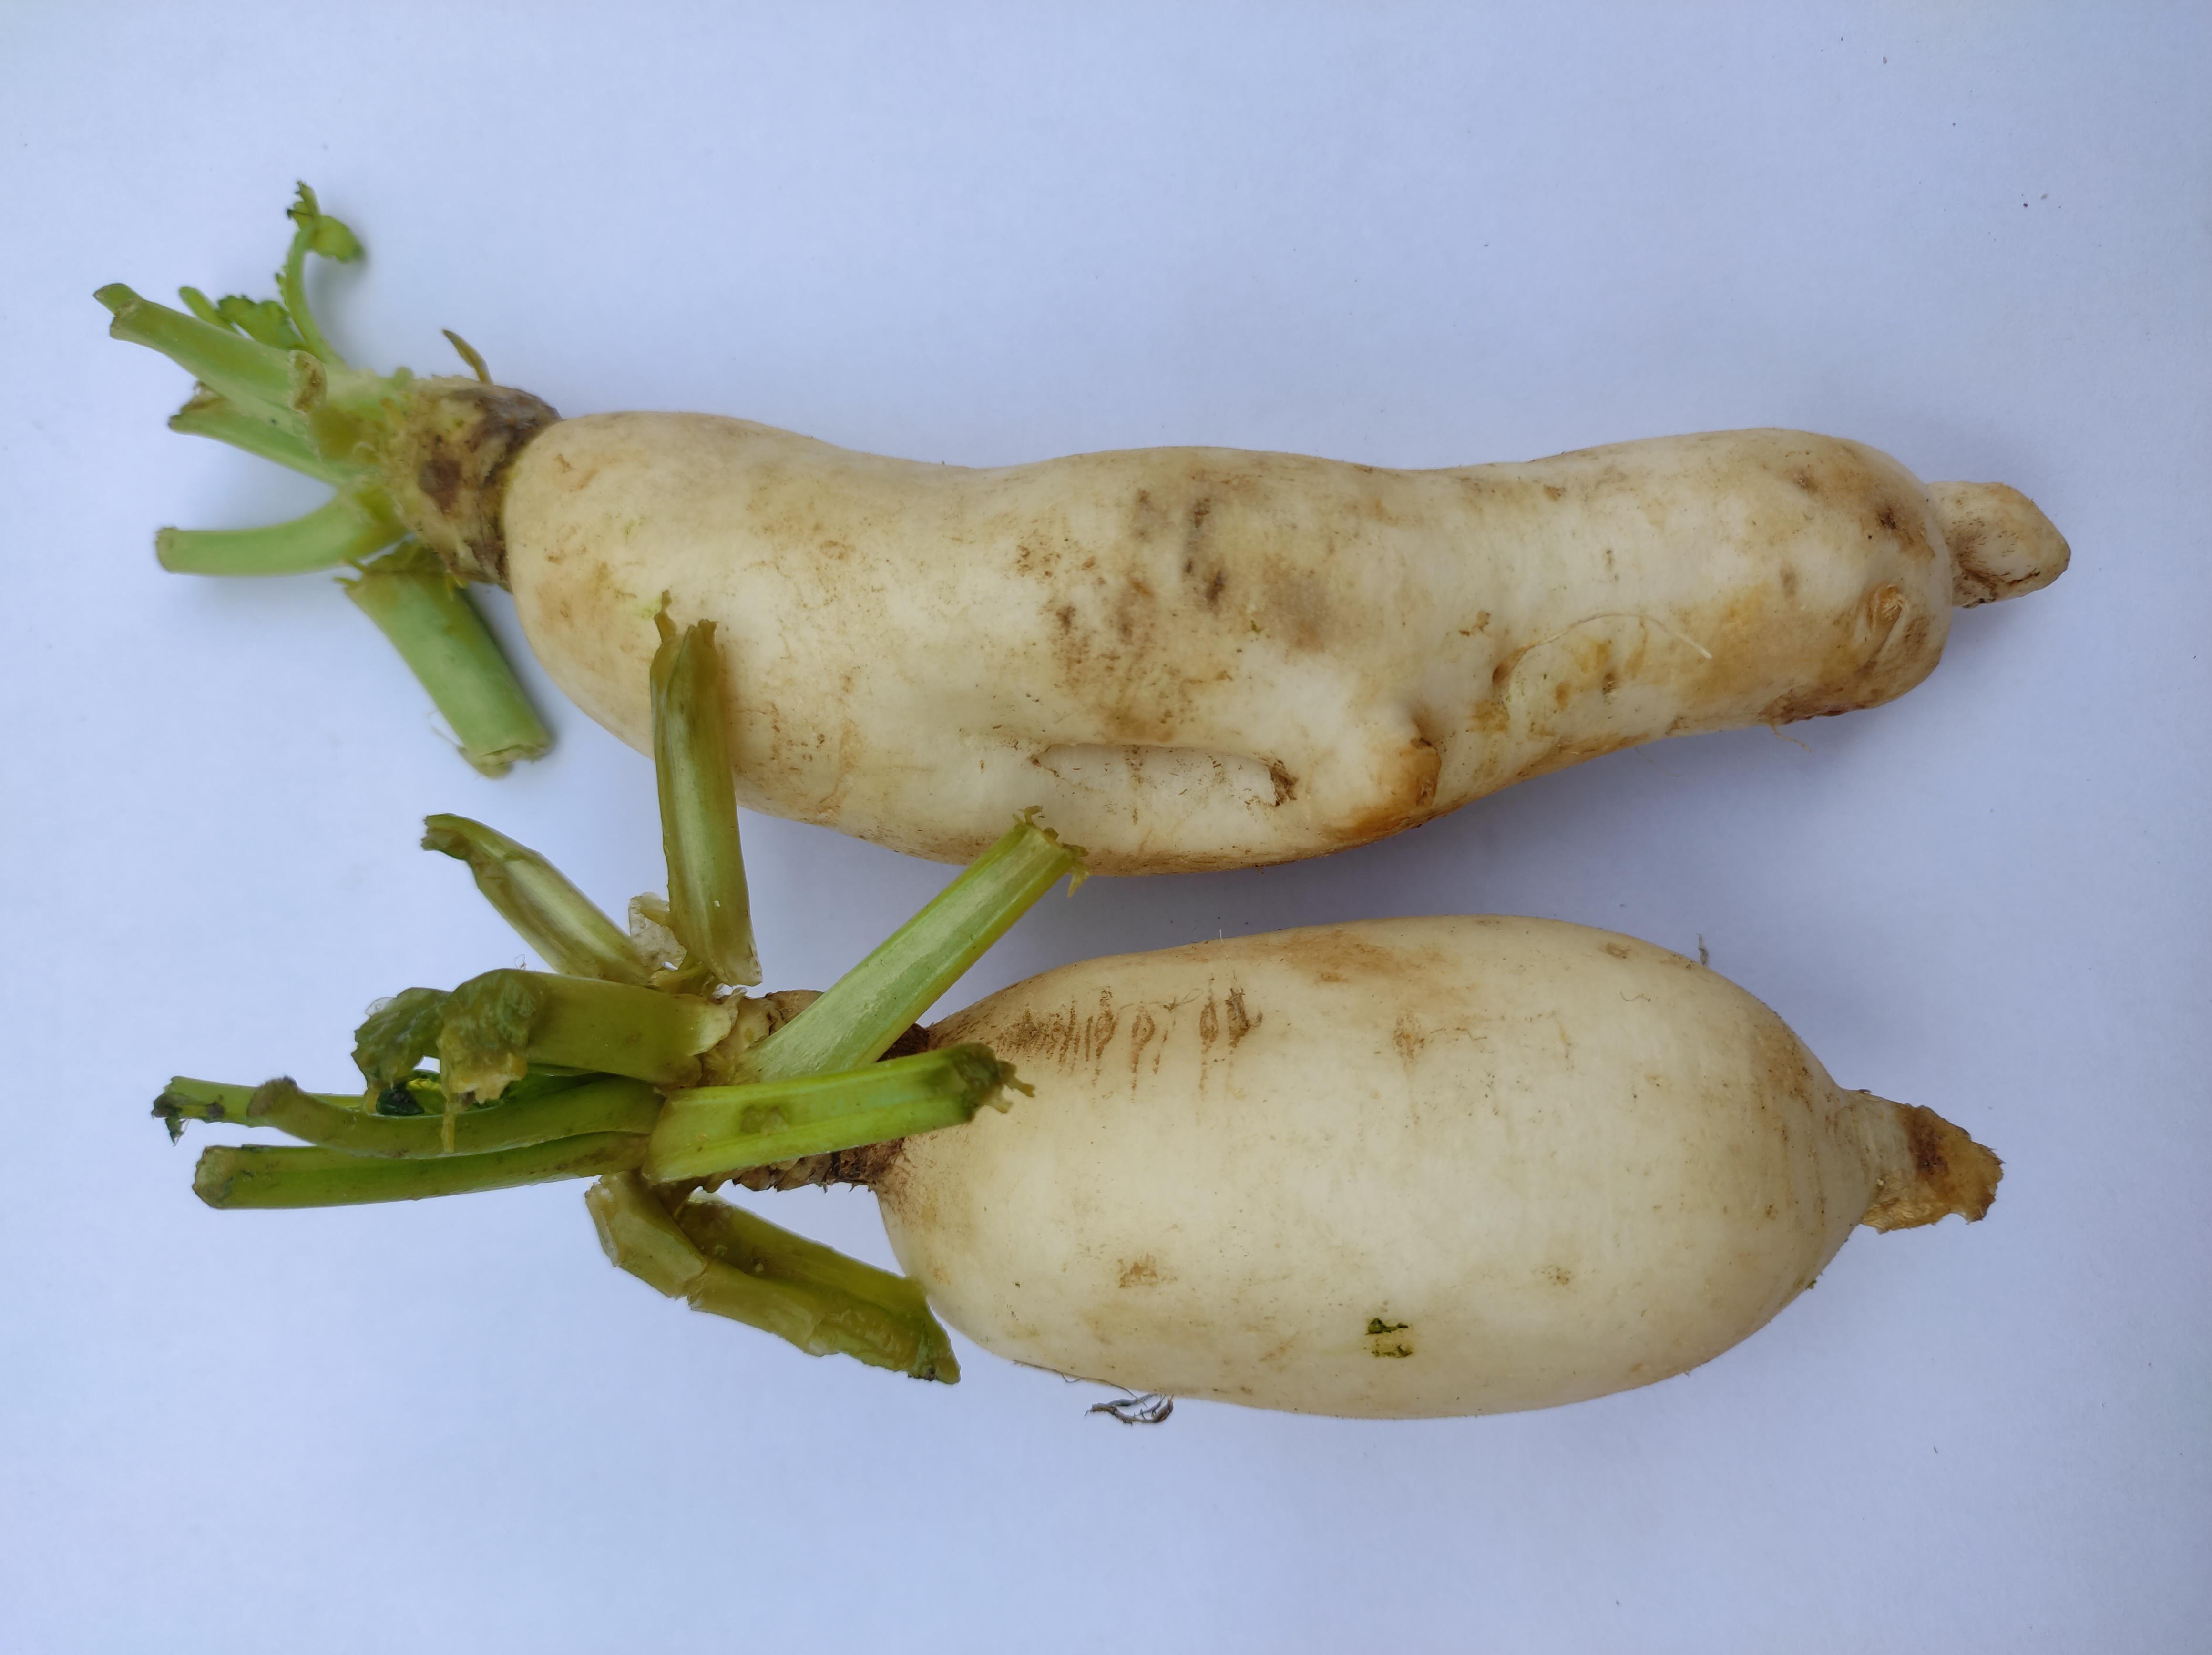
Label: Radish